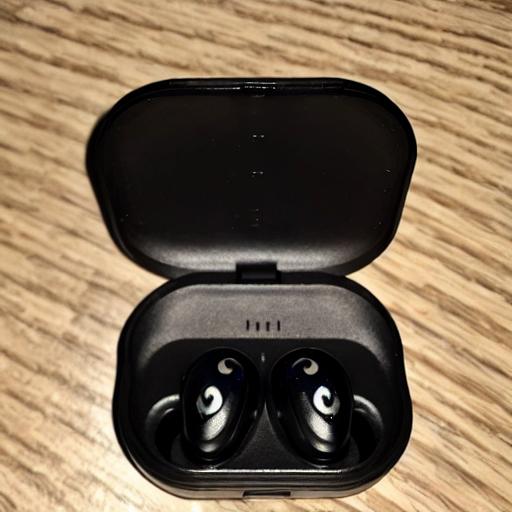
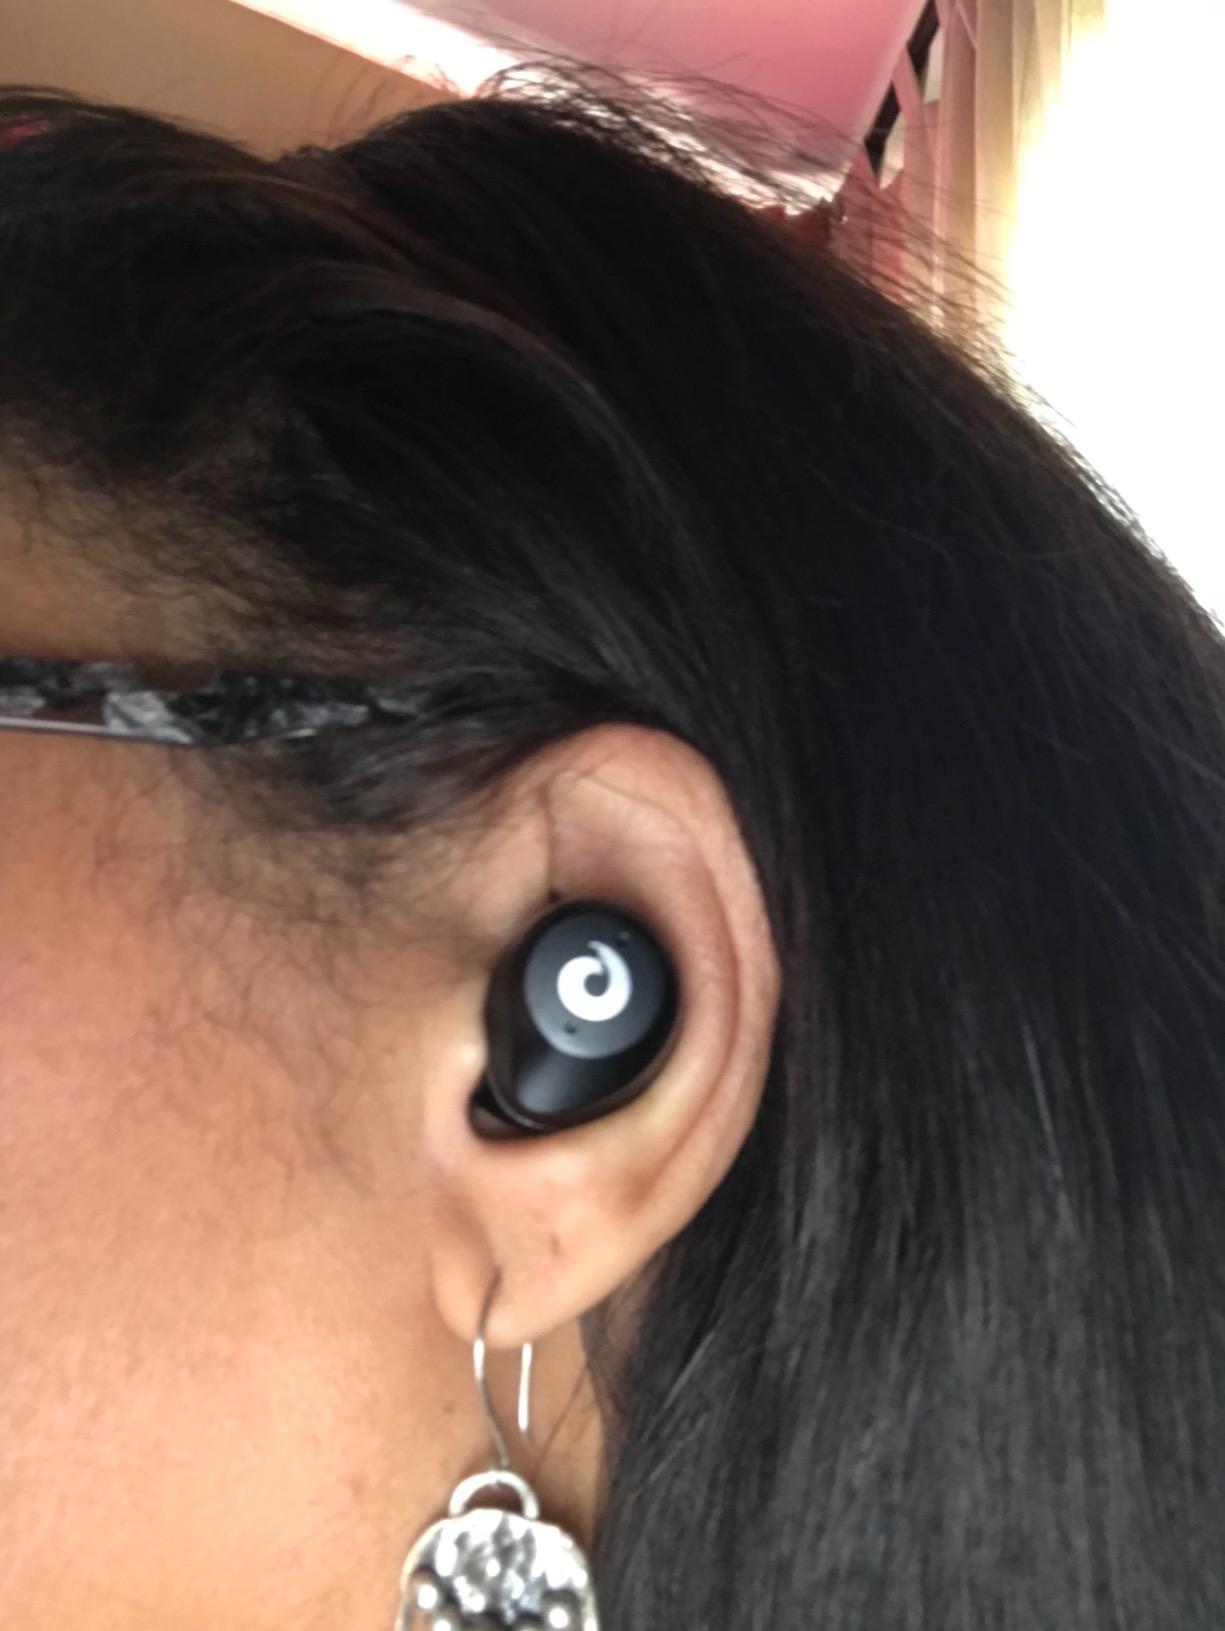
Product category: earbuds
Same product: no